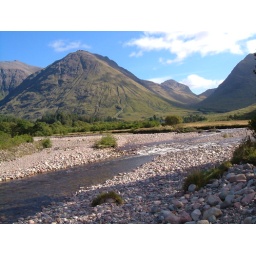
this is one of my mums pics, in the glencoe mountain range in the scottish highlands, scotland, the river is the river coe.